Super Mario 64 DS

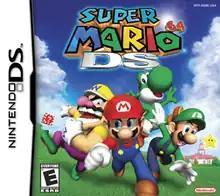
North American box art, depicting (from left to right) Wario, Mario, Yoshi, and Luigi

Super Mario 64 DS is a 2004 platform game developed and published by Nintendo as a launch game for the Nintendo DS. "Super Mario 64 DS" is a remake of the 1996 Nintendo 64 game "Super Mario 64," with new graphics, characters, collectibles, a multiplayer mode, and several extra minigames. As with the original, the plot centers on rescuing Princess Peach from Bowser. Unlike the original, Yoshi is the first playable character, with Mario, Luigi, and Wario being unlockable characters in early phases of the game.